Socialism: Utopian and Scientific

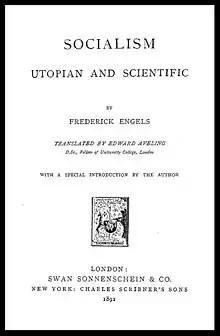
Title page of the first English-language edition, published in London by Swan Sonnenschein & Co. in 1892

Socialism: Utopian and Scientific is a short book first published in 1880 by German-born socialist Friedrich Engels. The work was primarily extracted from a longer polemic work published in 1878, "Anti-Dühring." It first appeared in the French language.